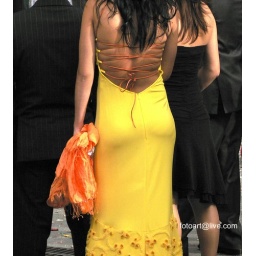
Everyone dressed in black except for her.And maby the dress is one size too small